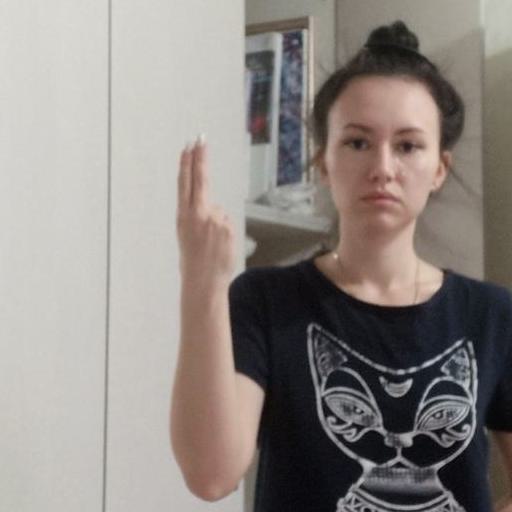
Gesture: two_up_inverted